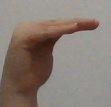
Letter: haa